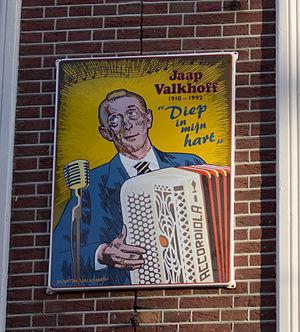
Jaap Valkhoff, né le 16 août 1910 à Rotterdam et mort le 3 juillet 1992 à Schiedam, est un auteur-compositeur-interprète, chanteur, accordéoniste et saxophoniste néerlandais.